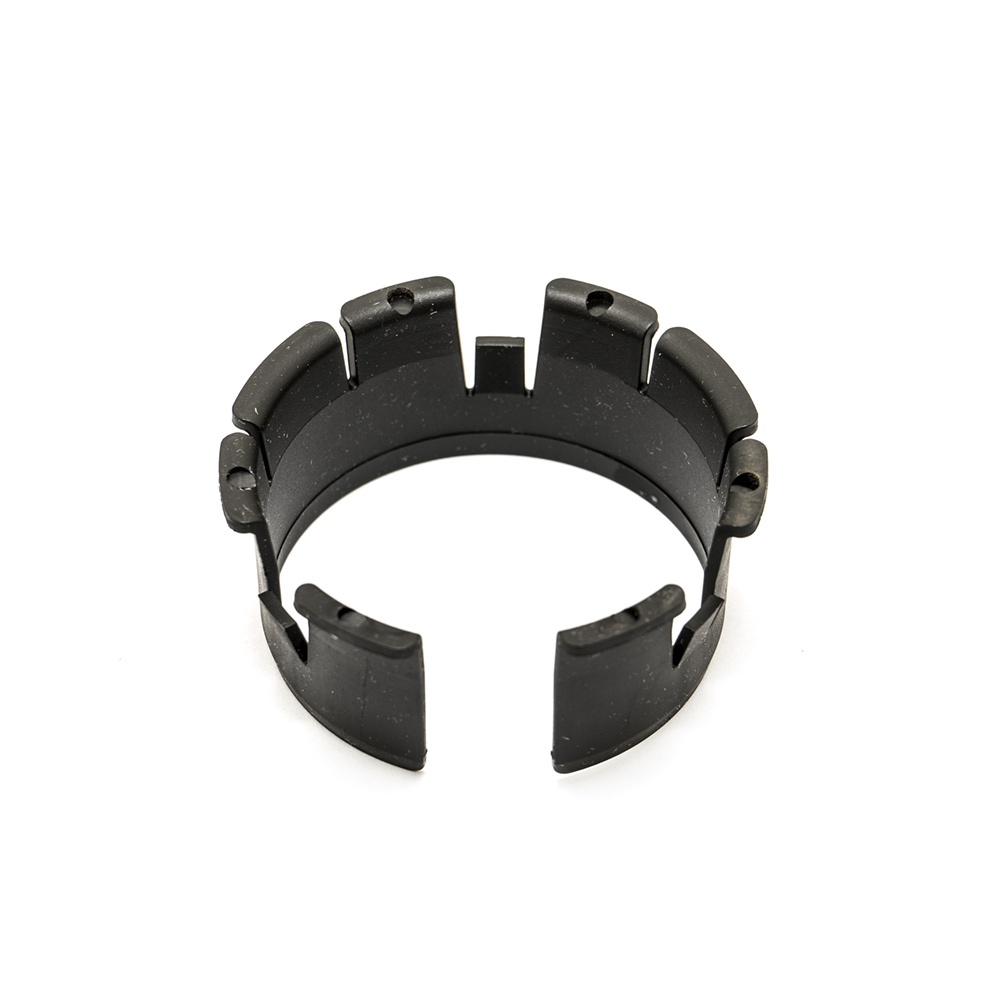
Cub Cadet Collar-Lower Steer - 731-08690
OEM Cub Cadet COLLAR-LOWER STEER
Brand: Cub Cadet Parts
Category: Home & Garden > Lawn & Garden > Outdoor Power Equipment Accessories > Lawn Mower Accessories > Lawn Mower Mulch Plugs & Plates > Lawn Mower Plates